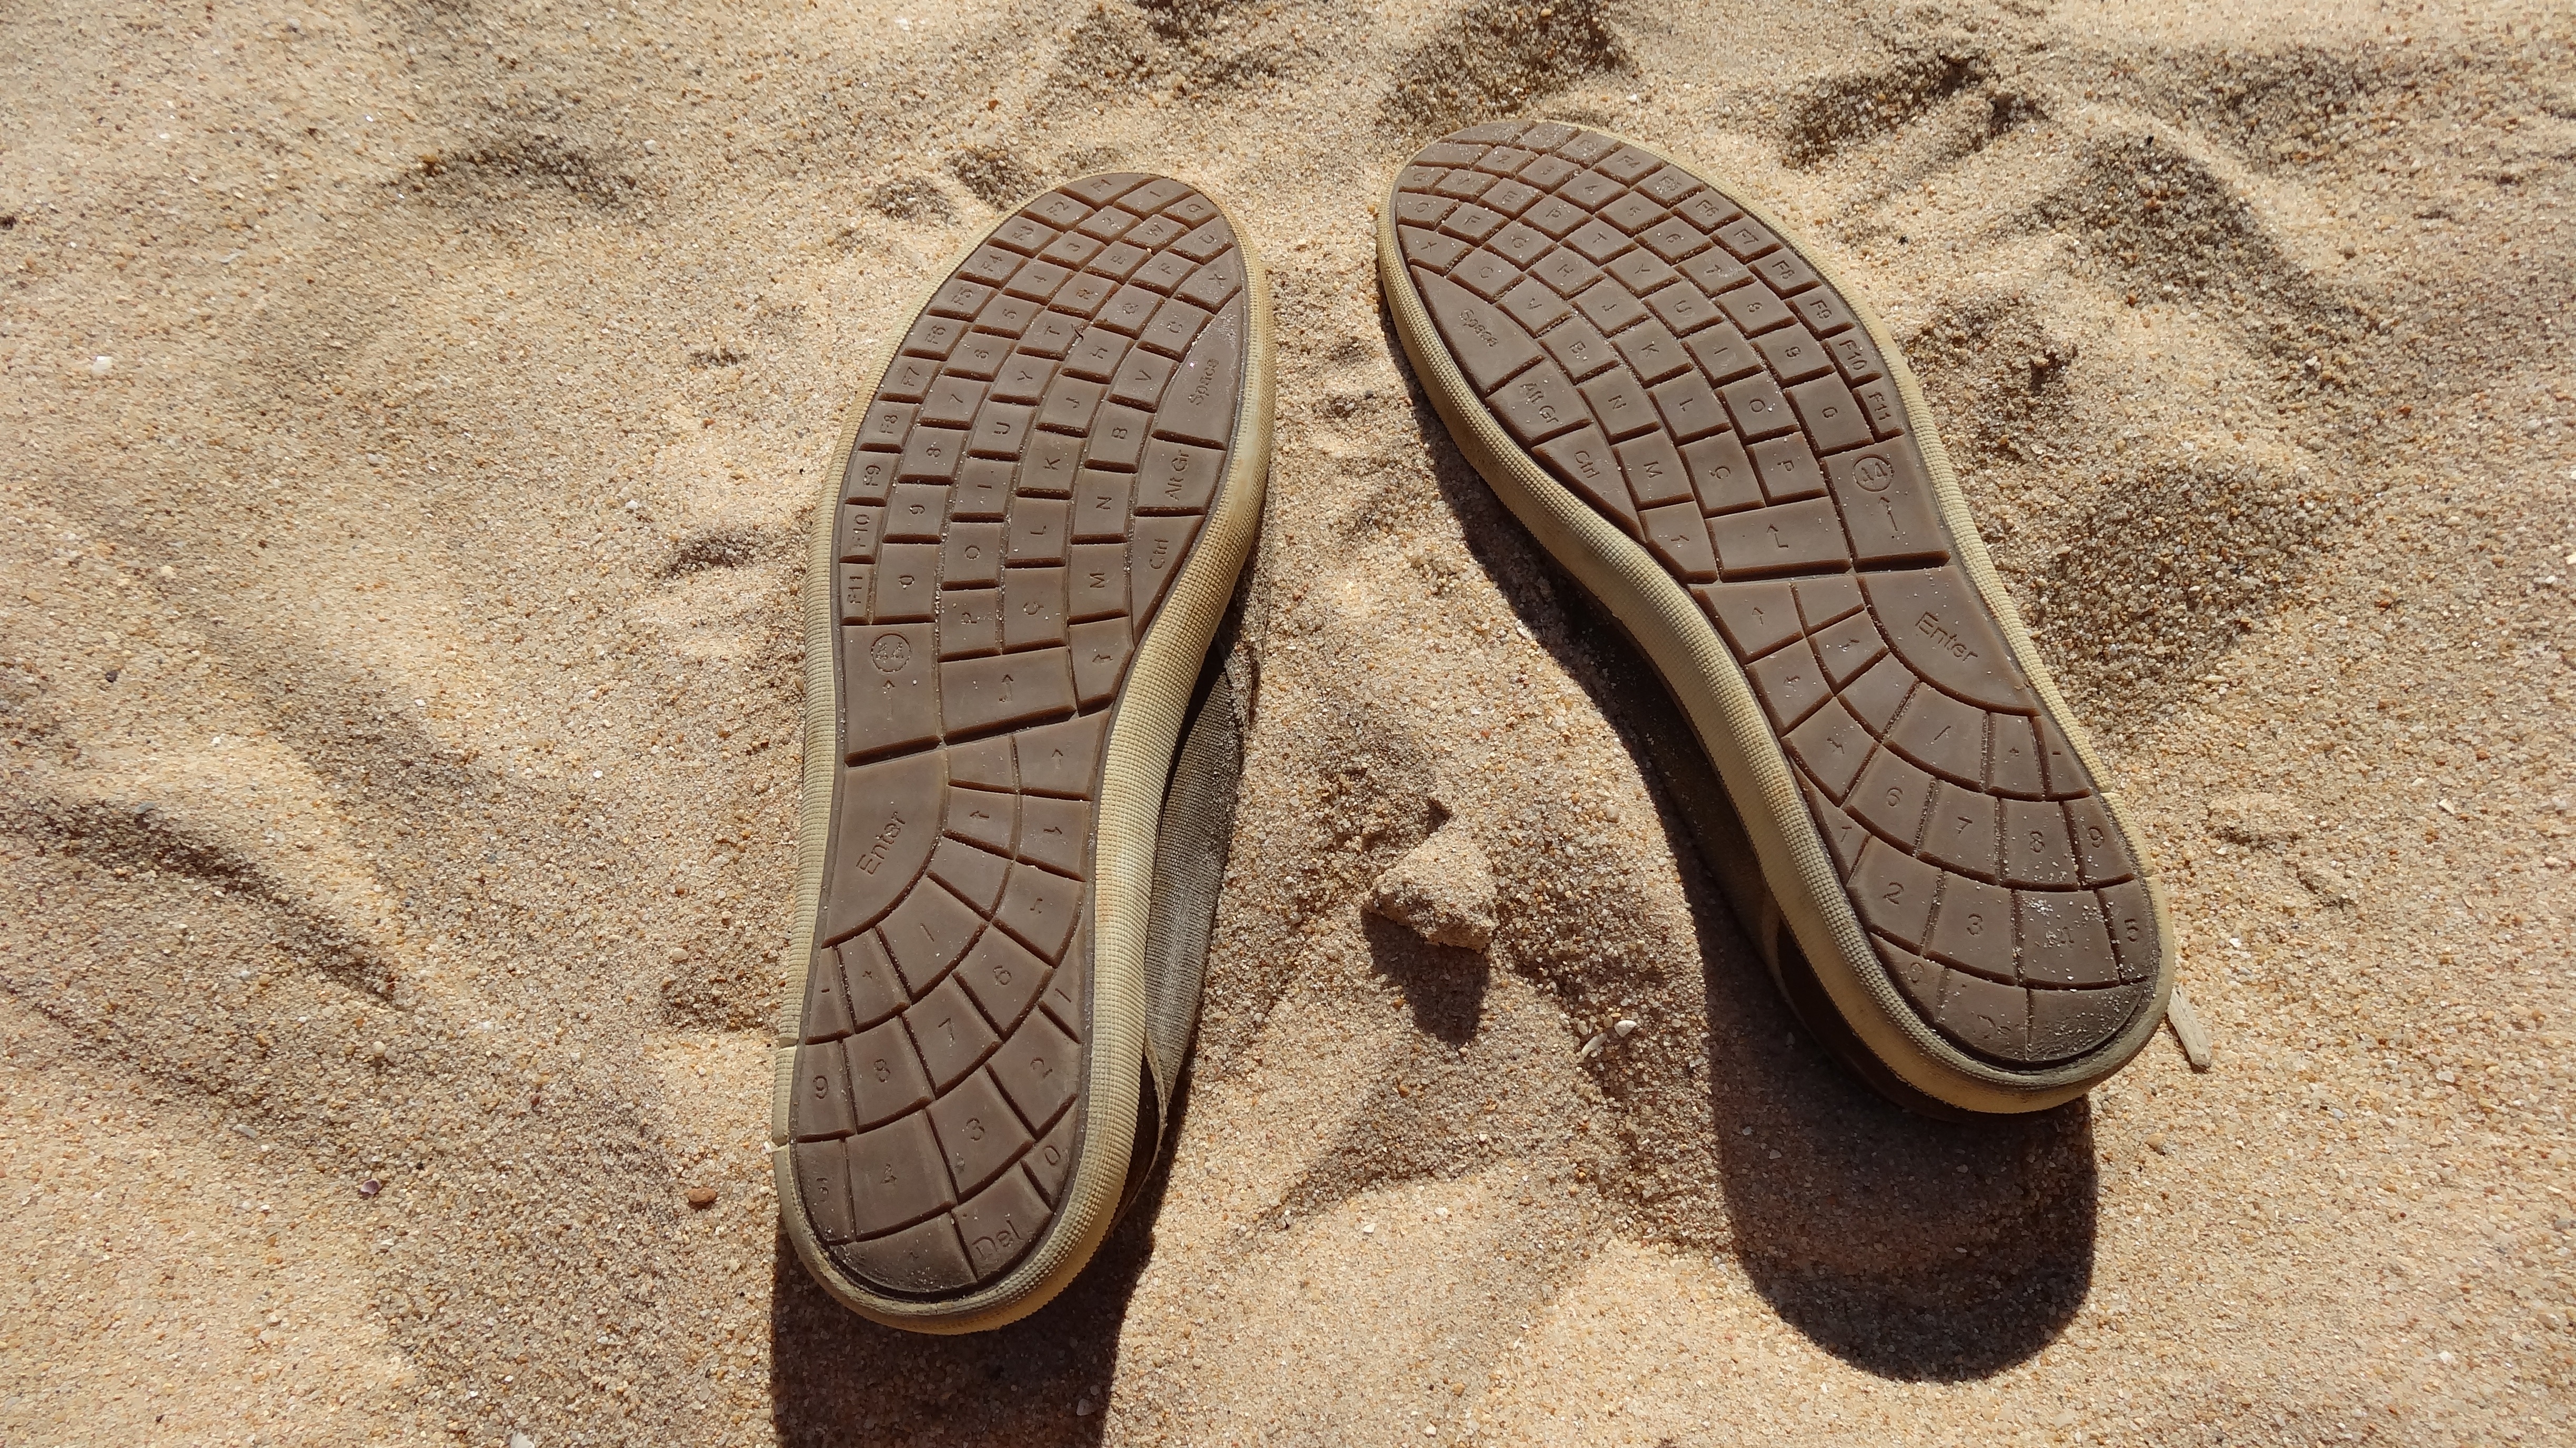
sand, shoe, wing, keyboard, leather, leg, brown, shoes, footwear, funny